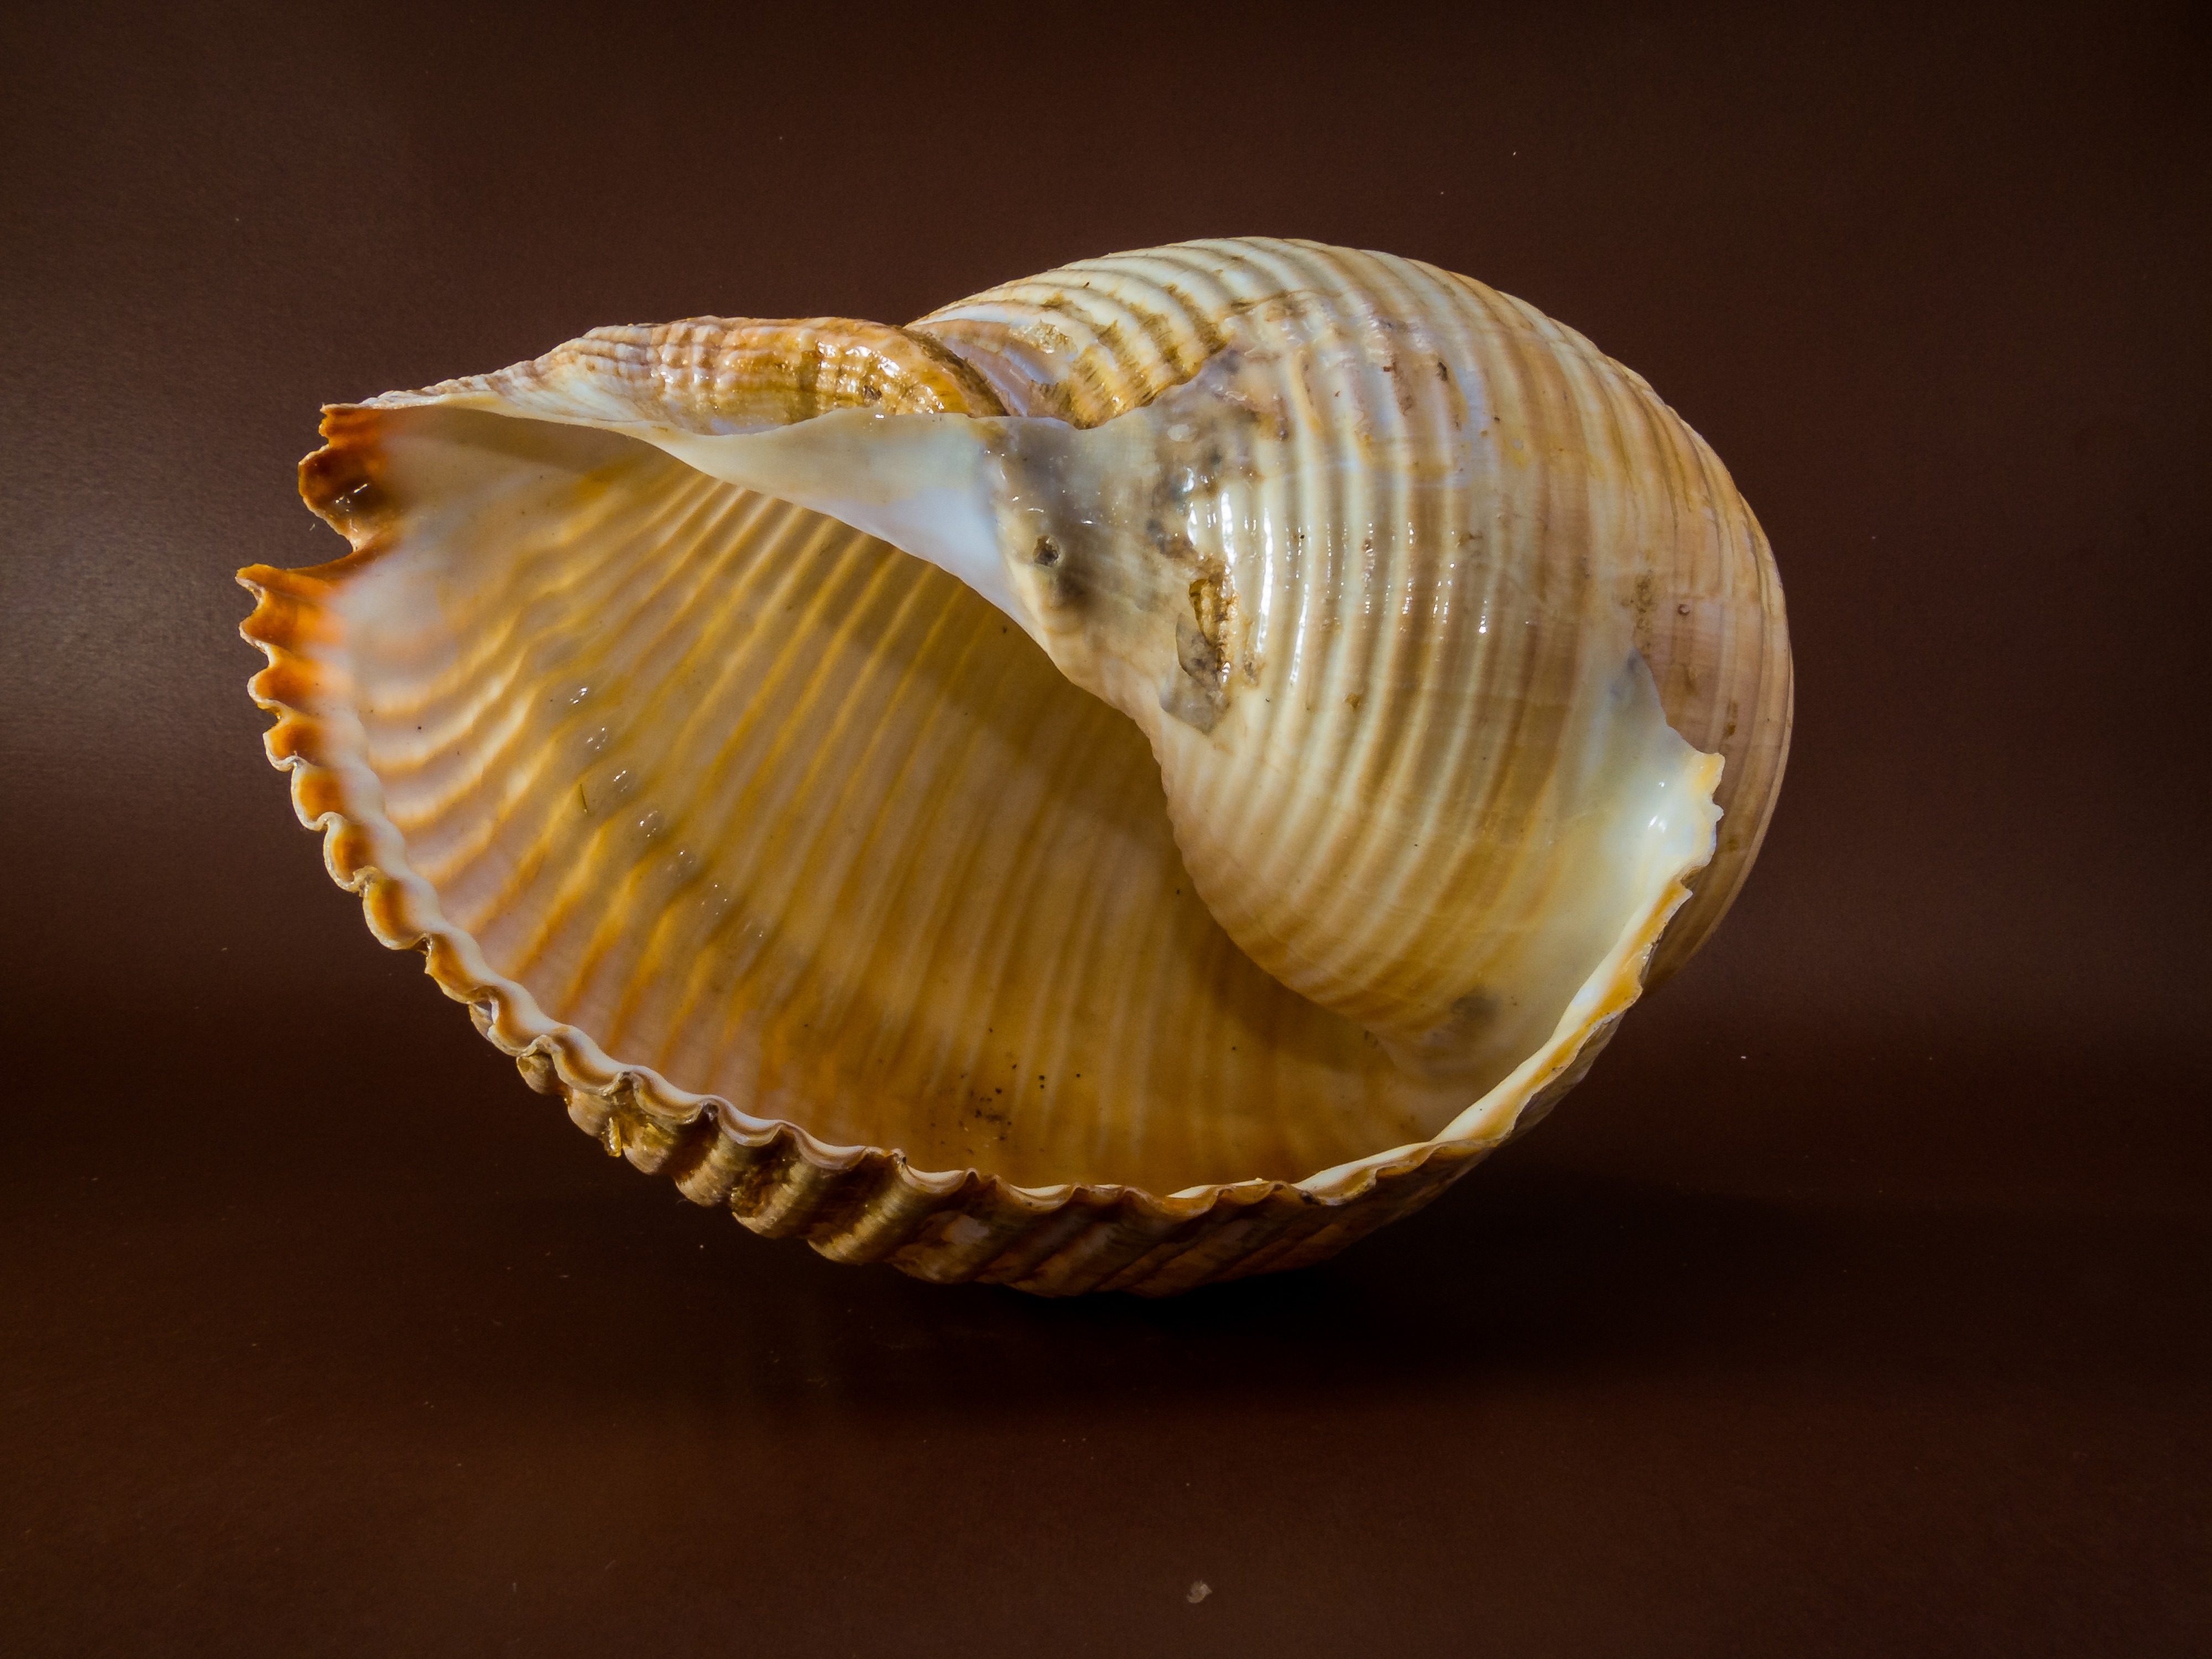
food, seafood, close, material, shell, invertebrate, seashell, clam, conch, snail, cockle, molluscs, macro photography, sea snail, nautilida